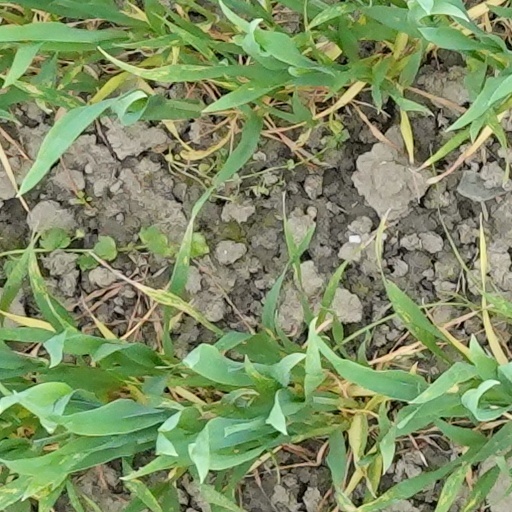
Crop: wheat